Respiratory disease

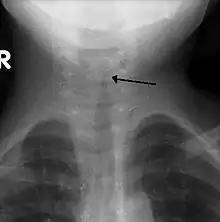
Classic steeple sign indicating croup

The upper airway is defined as all the structures connecting the glottis to the mouth and nose. The most common upper respiratory tract infection is the common cold. However, infections of specific organs of the upper respiratory tract such as sinusitis, tonsillitis, otitis media, pharyngitis and laryngitis are also considered upper respiratory tract infections.